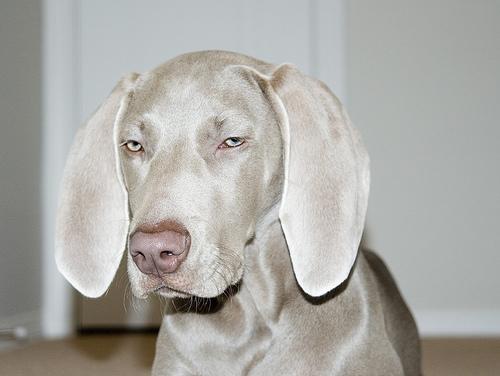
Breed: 235-n000096-Weimaraner